2011 Brussels Open

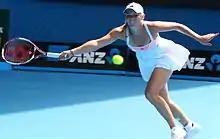
Caroline Wozniacki at the 2011 Australian Open2

The 2011 Brussels Open (also known as the Brussels Open by GDF Suez for sponsor reasons) was a women's tennis tournament played on outdoor clay courts. It was the first edition of the Brussels Open, and was part of the Premier-level tournaments of the 2011 WTA Tour. The event took place at the Royal Primerose Tennis Club in Brussels, Belgium, from 14 May until 21 May 2011. First-seeded Caroline Wozniacki won the singles title.